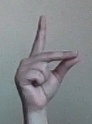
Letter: ta